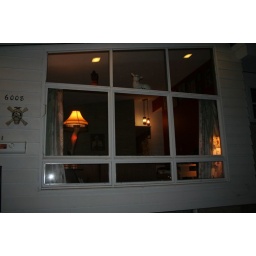
There's our leg lamp, skull, and plastic lamb in the window